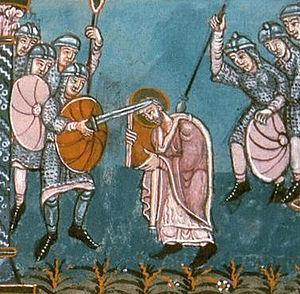
Martyre de saint Boniface Frysk: Marteldea fan de hillige Bonifatius
La guerre franco-frisonne est une série de conflits armés entre le royaume de Frise contre le royaume mérovingien puis contre l'empire carolingien aux VIIᵉ et VIIIᵉ siècles.
Cette page concerne l'année 754 du calendrier julien.